Maga-Tsuki

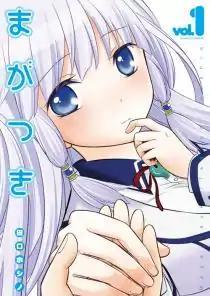
Volume 1 of the Japanese release.

is a "shōnen" manga series by Hoshino Taguchi, who got the idea for the story after visiting a shrine. The story follows Yasuke, who is about to confess his love to his childhood friend when he is cursed by accidentally breaking a mirror at his family's shrine. The curse causes him to be linked to the goddess of misfortune Orihime at all times or else he will die. He can only be revived by having her kiss him which among other things causes problems with his relationship with his childhood friend. "Maga-Tsuki" was first serialized in Monthly Shonen Sirius starting in April, 2011, and ran until February, 2017. The series was released in manga format in Japan that spanned thirteen volumes which were released by Kodansha. Outside of Japan, the manga was adapted into an English language format that is being released by Kodansha USA. Eight English language manga volumes have also been released with more announced through 2016. The English adaptation has received several reviews from critics.